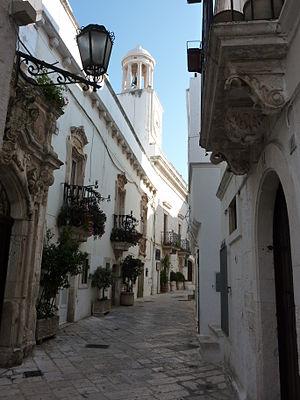
Locorotondo est une commune italienne de la ville métropolitaine de Bari dans la région des Pouilles. Elle est connue pour ses vins et son centre historique circulaire, lequel lui a valu son nom. Elle figure dans la liste des plus beaux villages d'Italie.